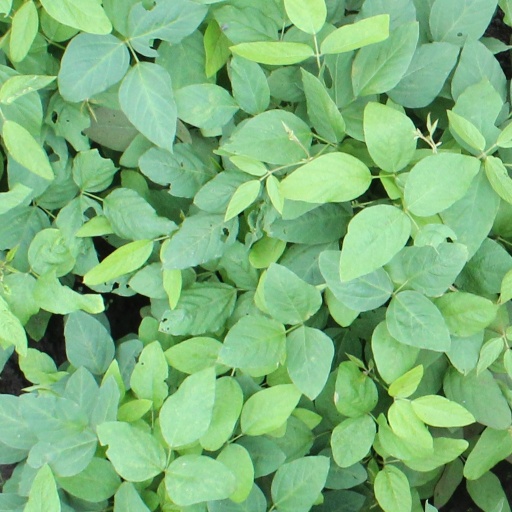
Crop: soybean